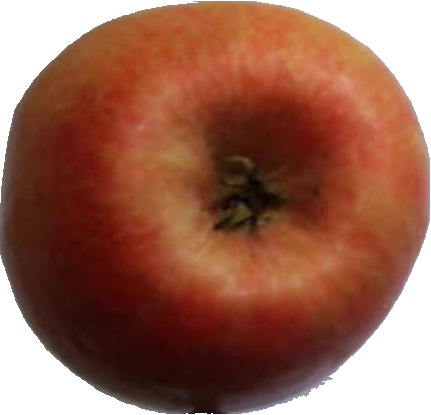
Label: apple_pink_lady_1